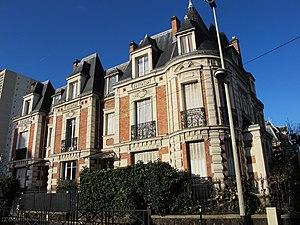
maison de Courbevoie classé au monument historique Référence Mérimée
L'avenue Léon-Bourgain est une voie de communication située à Courbevoie.